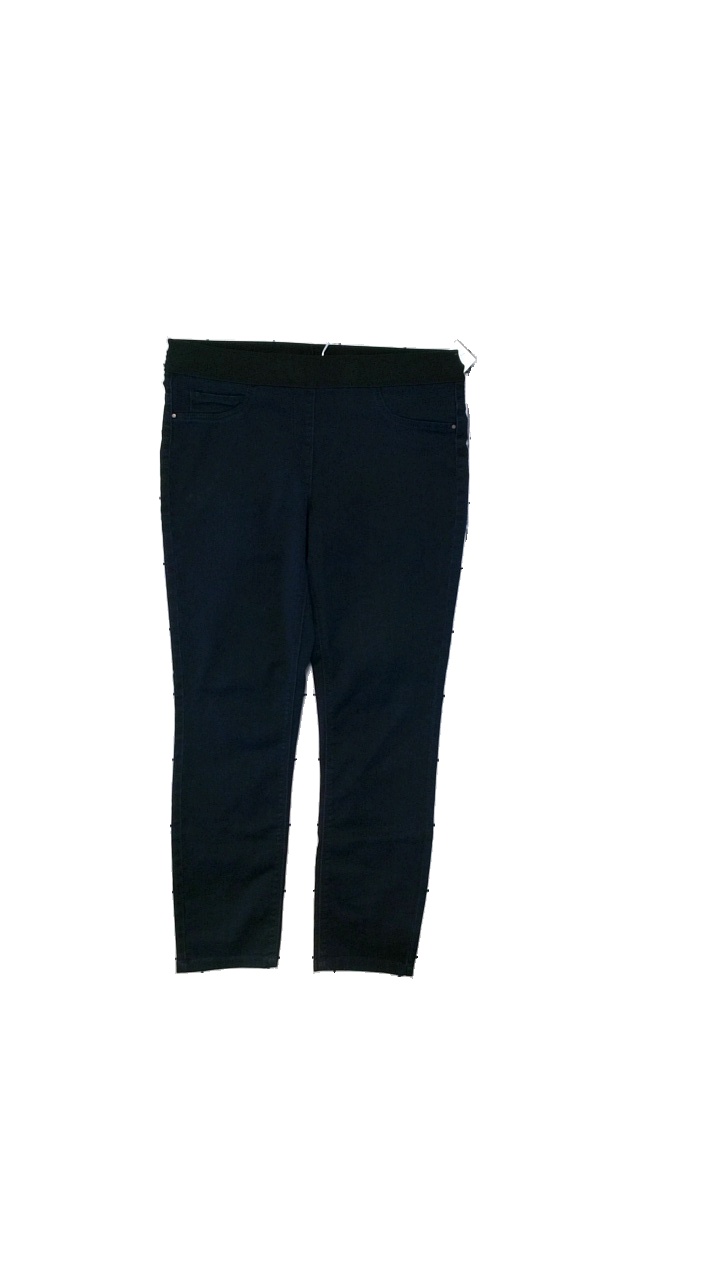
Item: Trousers (Ladies)
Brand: George
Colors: Blue
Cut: Regular
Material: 70% cotton, 28% polyester, 2% elastane
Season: All
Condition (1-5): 4
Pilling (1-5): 4
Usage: Reuse
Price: <50